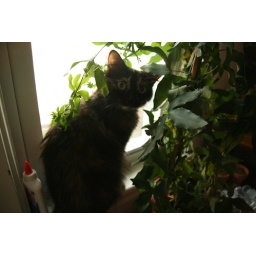
Keira hiding in a passion flower plant